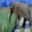
Label: elephant